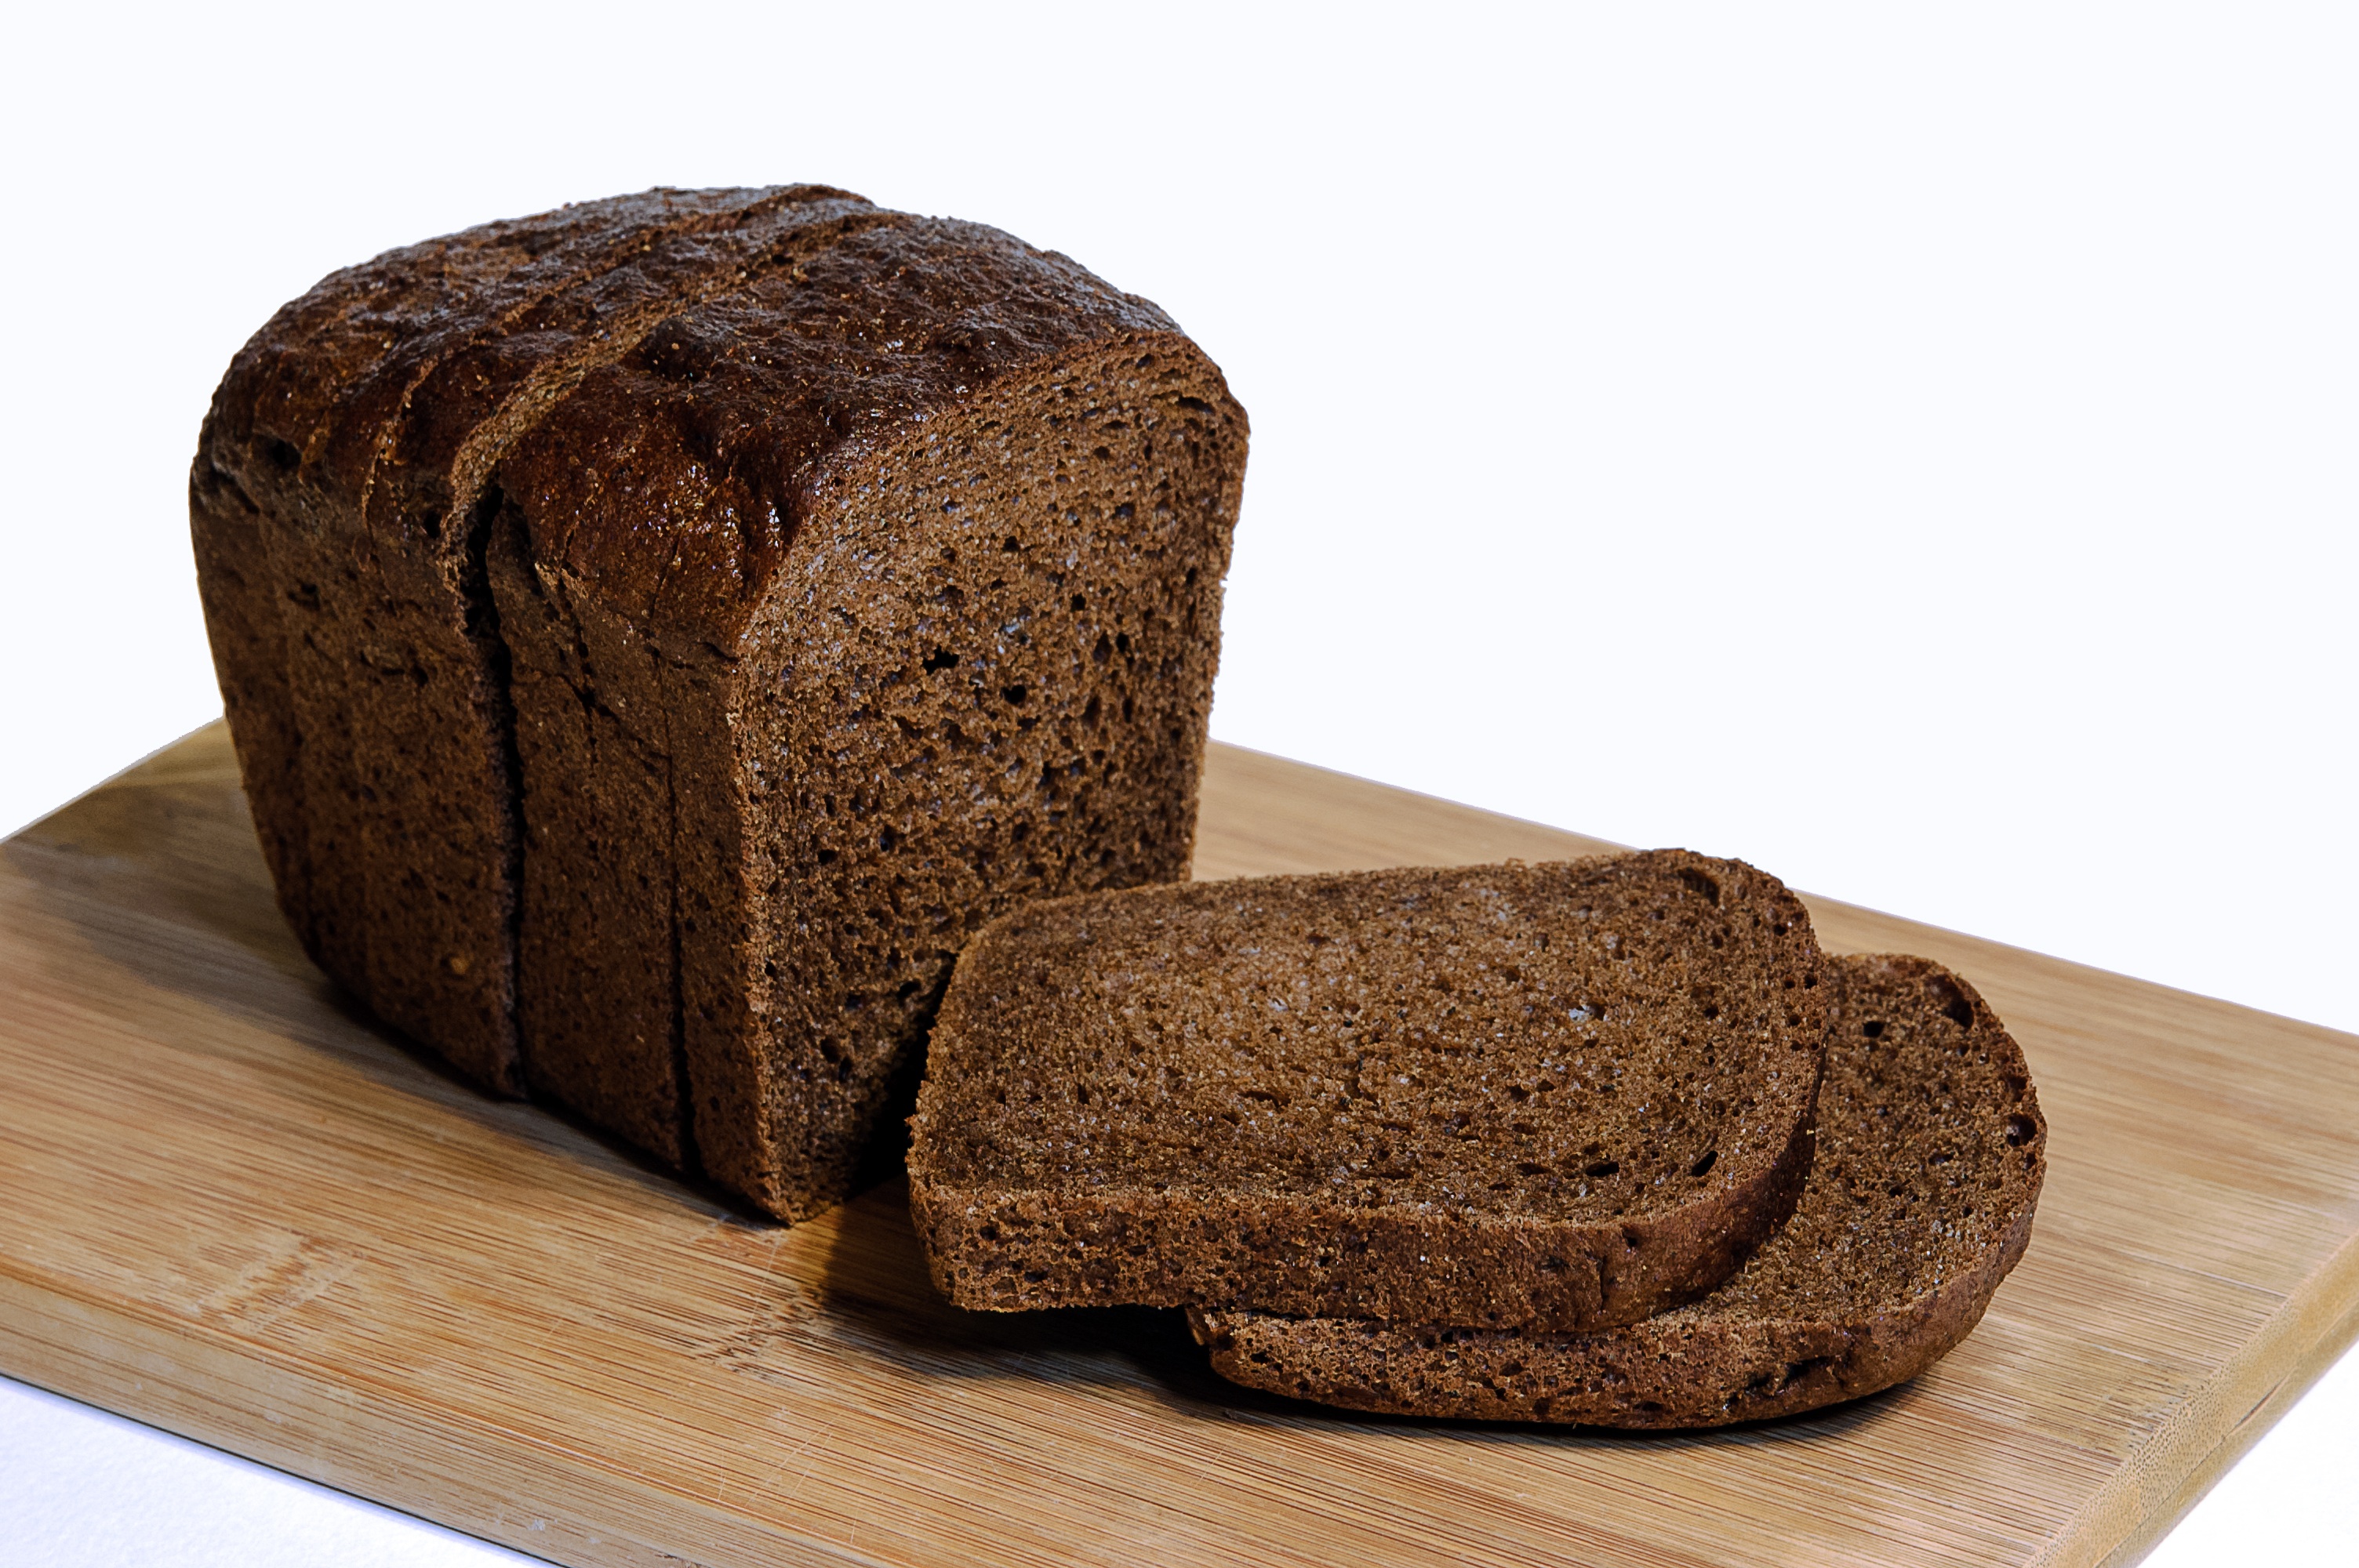
bread, rye bread, nutrition, delicious, rye, slicing, cutting board, black, food, useful, fresh, taste, loaf, slice, muffin, fragrant